William A. Clark

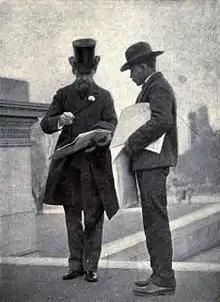
Clark buying a newspaper, c. 1906

Clark was born in Connellsville, Pennsylvania in 1839. He moved with his family to Iowa in 1856 where he taught school and studied law at Iowa Wesleyan College. In 1862, he traveled west to become a miner. After working in quartz mines in Colorado, in 1863 Clark made his way to new gold fields to find his fortune in the Montana gold rush.